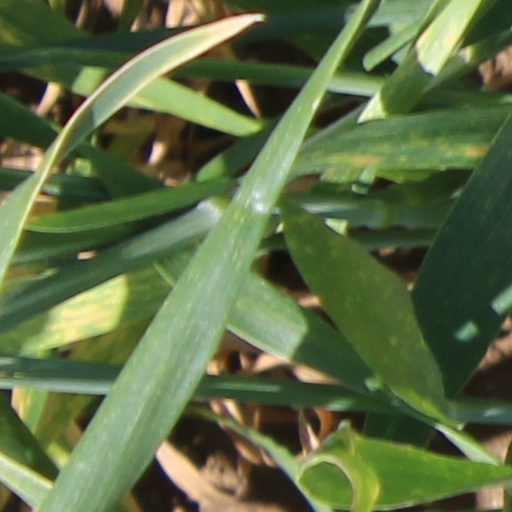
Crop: wheat